Malling House

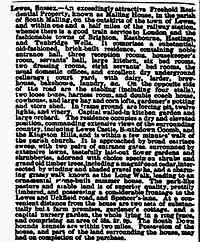
Sale notice for Malling House 1878

Reverend Peter Guerin Crofts (1775–1859) was a tenant from about 1827. When Henry Hume Spence died in 1842 he bought the house from the Trustees of the estate. Reverend Crofts was appointed as the curate of St Michael's South Malling in 1805. He married twice. His first wife was Harriet Campion, daughter of William Campion of Lewes. However she died in childbirth in 1813, a year after their marriage. His second wife was Elizabeth Frederica Law, daughter of Ewan Law of Horsted Place in Little Horsted. Both of his wives had generous marriage settlements and he inherited property from his uncle. This meant that he was very wealthy so he lived the life of a country gentleman with an interest in fox hunting. This sometimes made him unpopular with some of his parishioners who thought he should live as a clergyman. When he died in 1859 his wife Elizabeth continued to live at the house until her death in 1878. The house was then advertised for sale. The advertisement is shown.